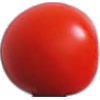
Label: Tomato Cherry Red 1